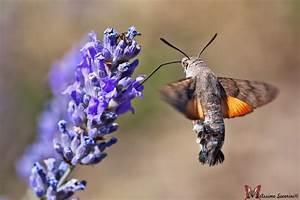
butterfly